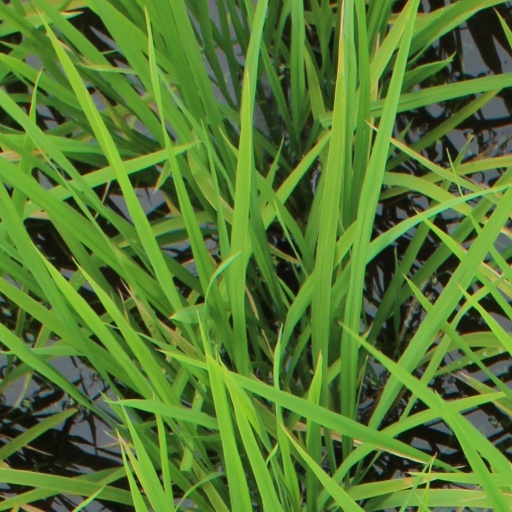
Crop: rice